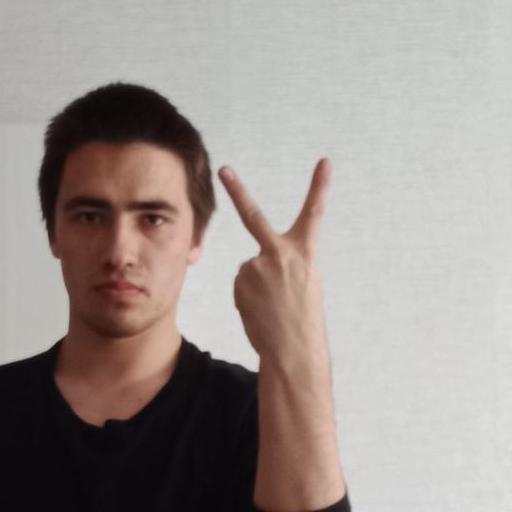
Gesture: peace_inverted